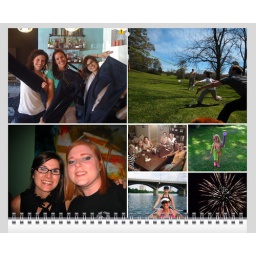
Jeans shopping in Austin, badminton, Nicki and I, the girls at the house rearranging party, Madelyn, Court and I in Austin, fireworks in Dville